CRAI Library of the Pavilion of the Republic

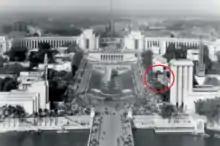
The original location of the building in Paris in 1937.

In 1937, during the Spanish Civil War, the government of the Spanish Republic participated in the Exposition Internationale des Arts et Techniques dans la vie moderne, better known as the Paris International Exhibition of 1937. The outbreak of the war in 1936 had a clear impact on the Spanish exhibition, and drew significant international attention to it. The exhibition lasted from 25 May until 25 November 1937. The Pavilion was opened but not until July 12, and was located at Avenida del Trocadero near the pavilions of Germany and the Soviet Union.